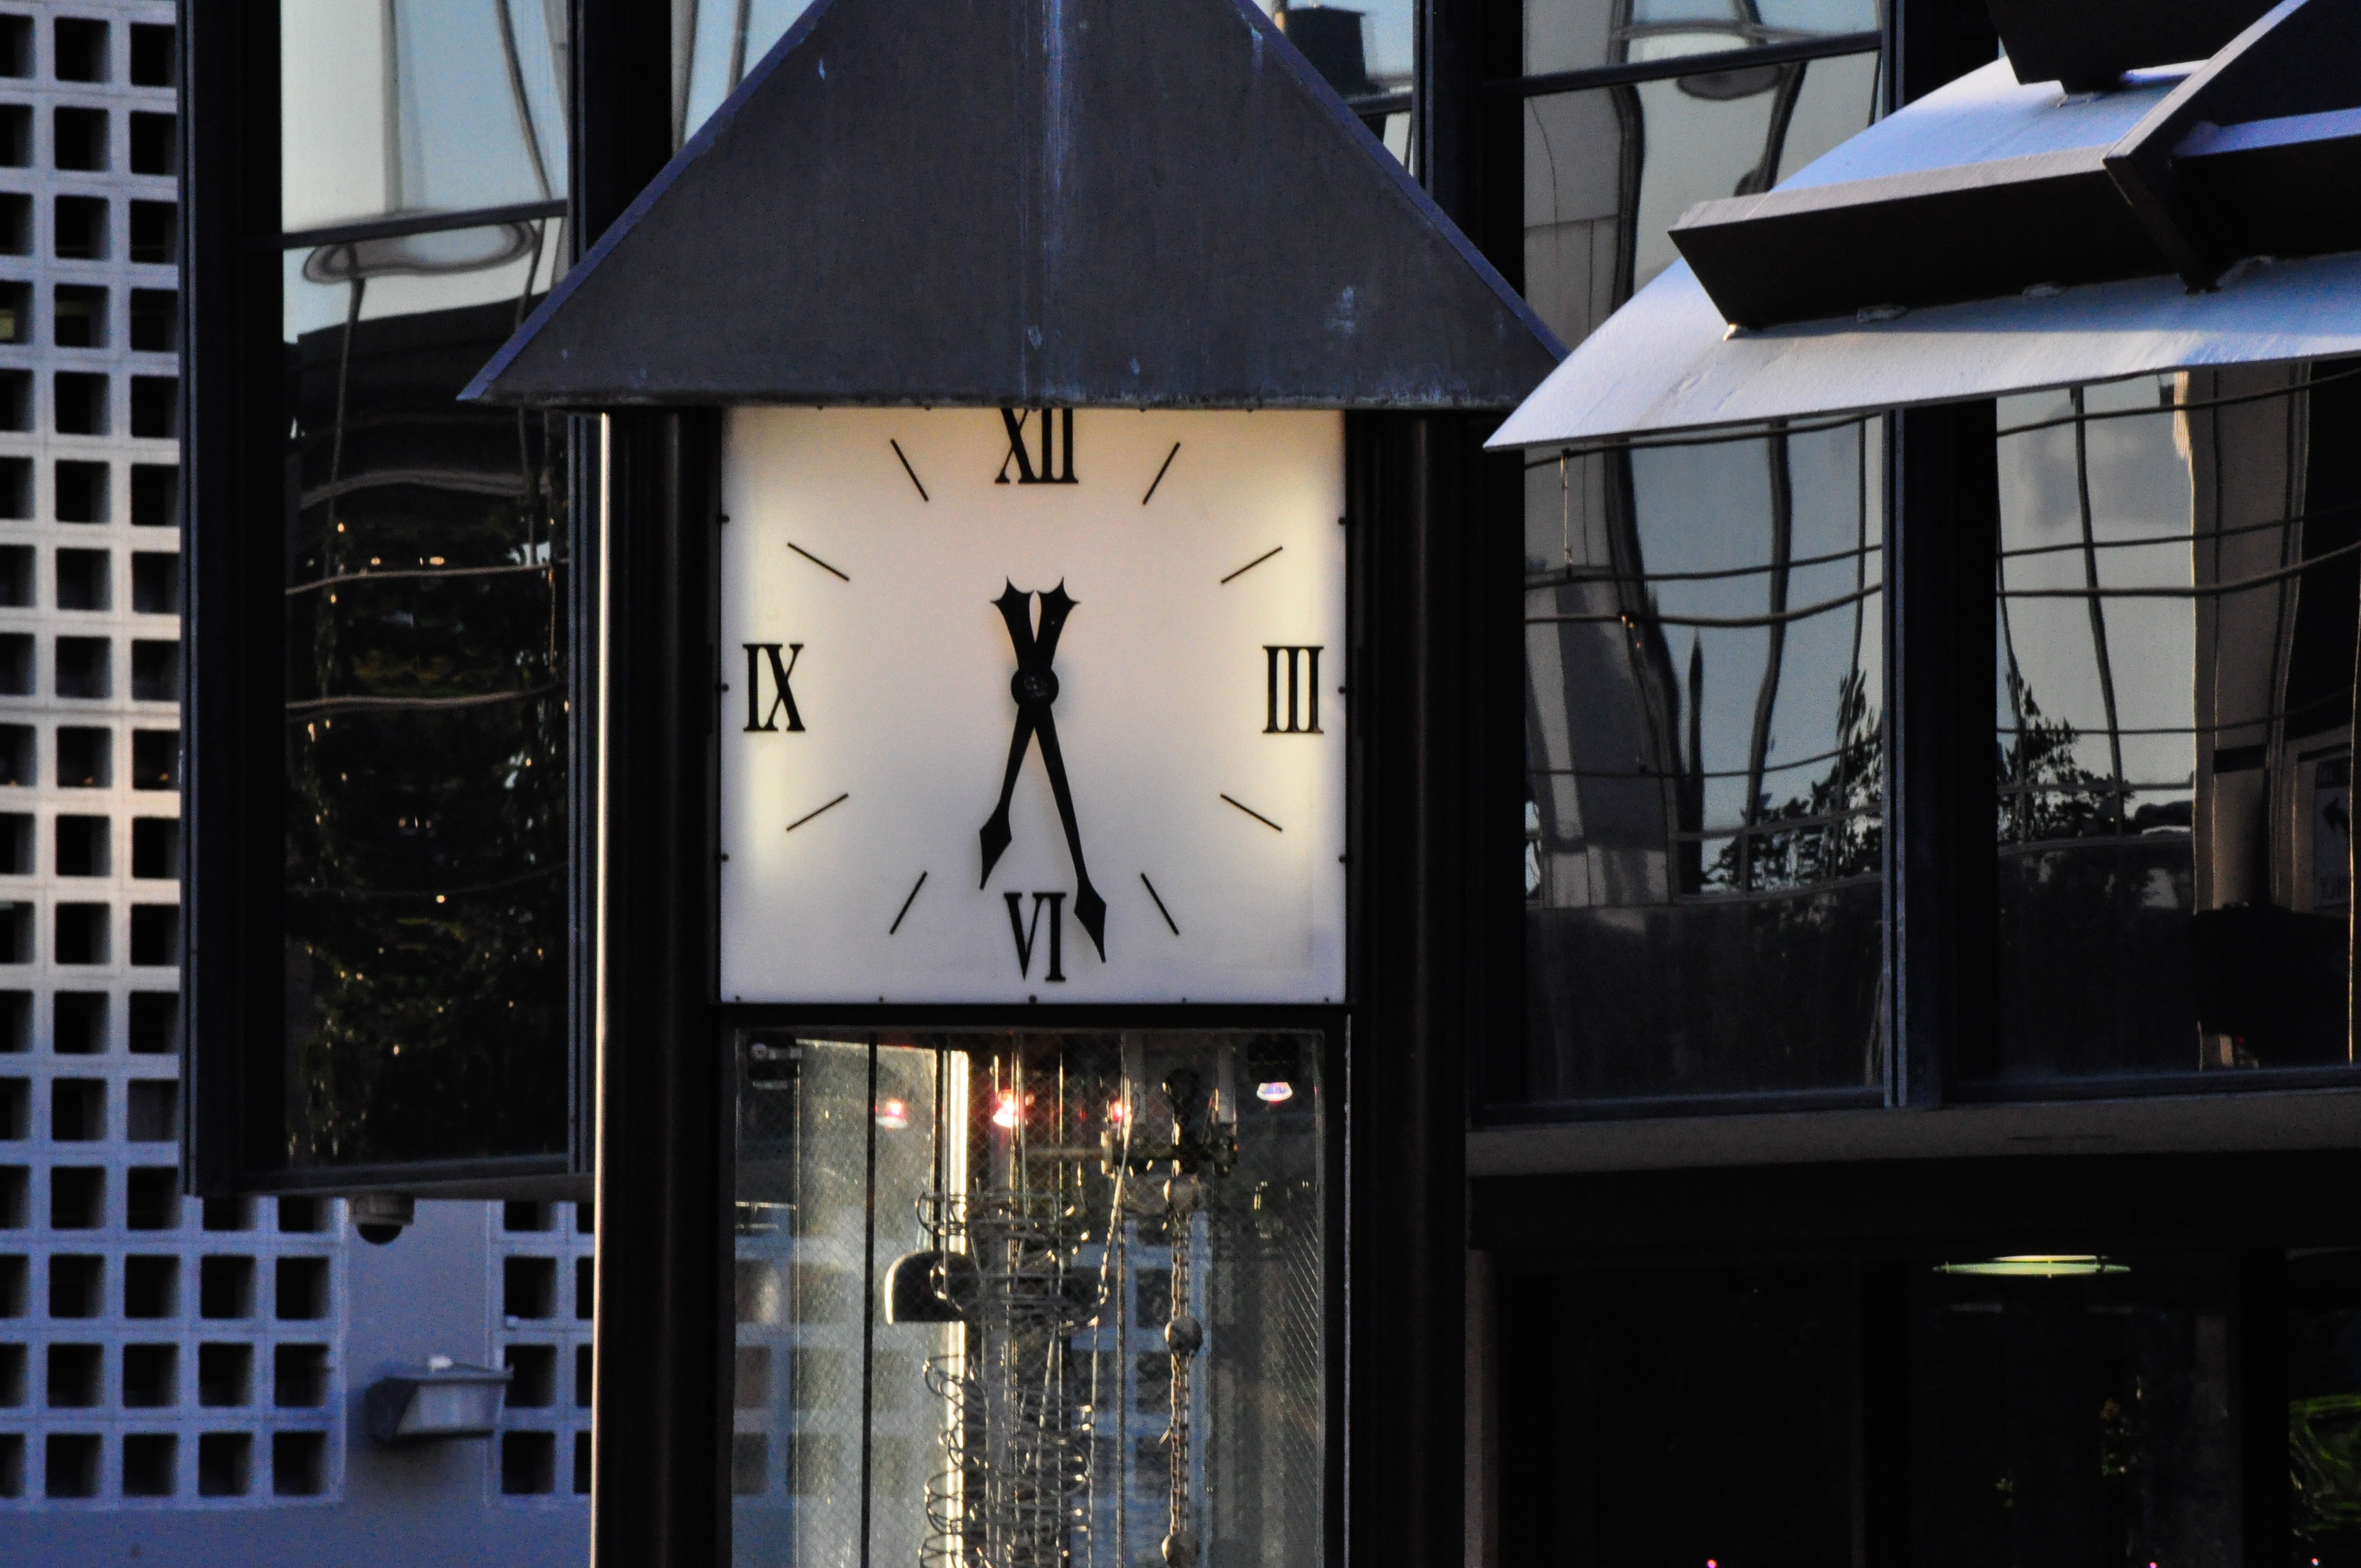
light, window, clock, time, downtown, evening, tower, black, lighting, design, dallas